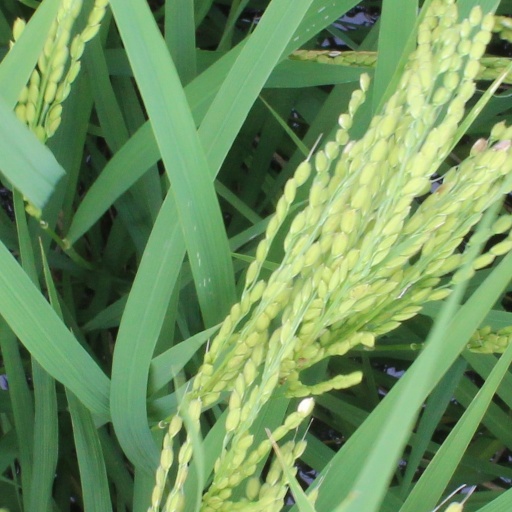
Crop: rice